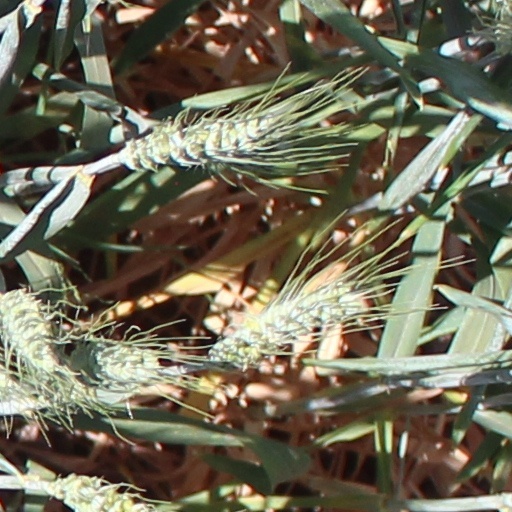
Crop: wheat